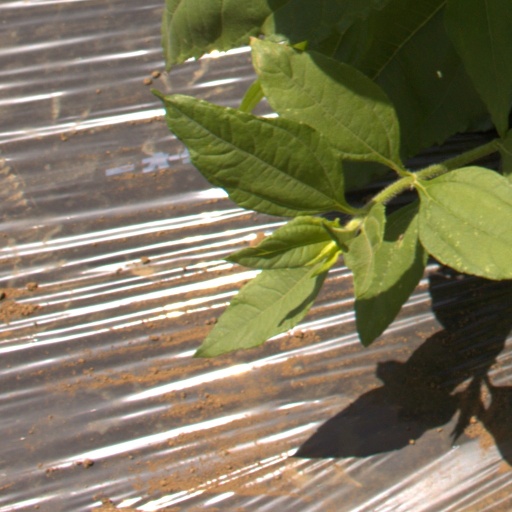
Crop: Jerusalem artichoke